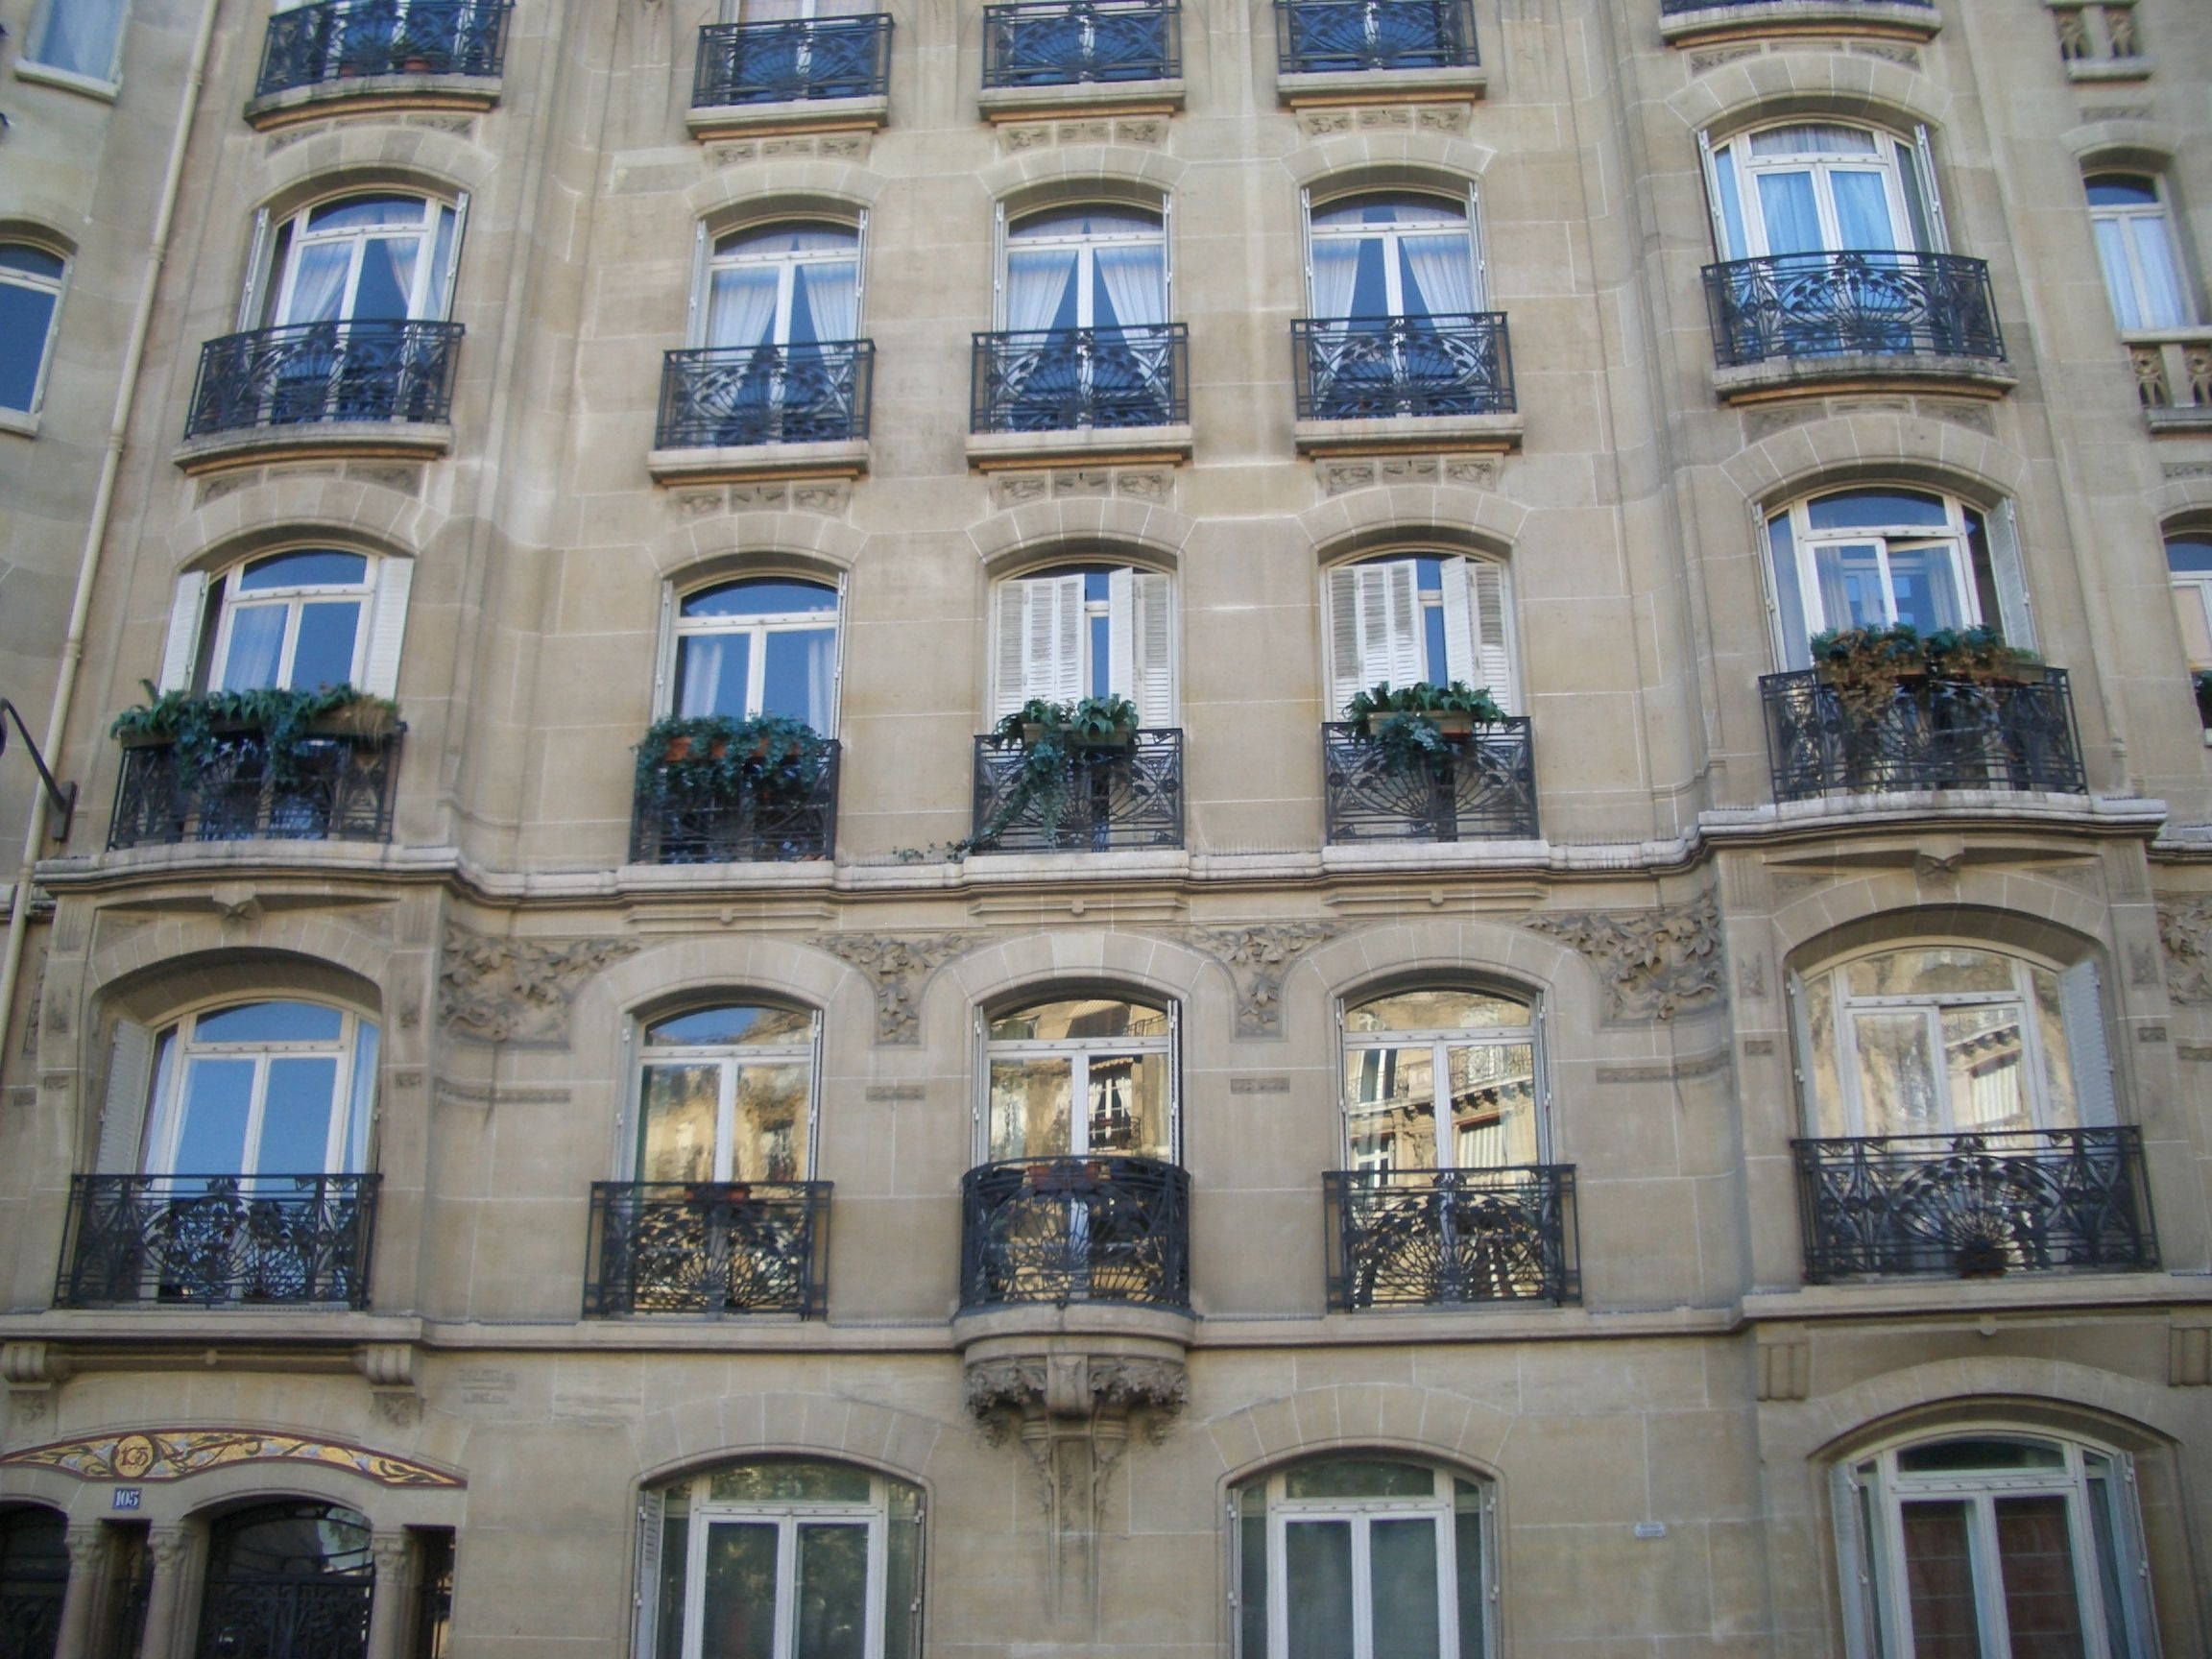
architecture, road, mansion, house, window, glass, building, palace, paris, home, downtown, landmark, facade, property, modern, synagogue, estate, neighbourhood, street view, hauswand, tours, high building, urban area